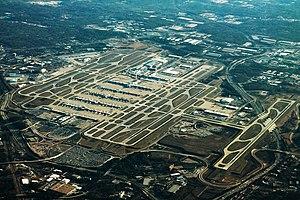
Un aéroport est l'ensemble des bâtiments et des installations qui servent au traitement des passagers ou du fret aérien situés sur un aérodrome. Le bâtiment principal est, généralement, l'aérogare par où transitent les passagers entre les moyens de transport au sol et les avions.